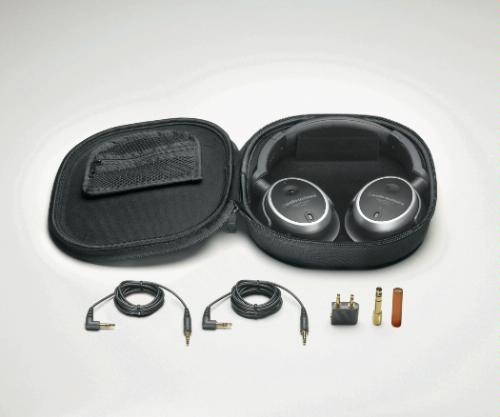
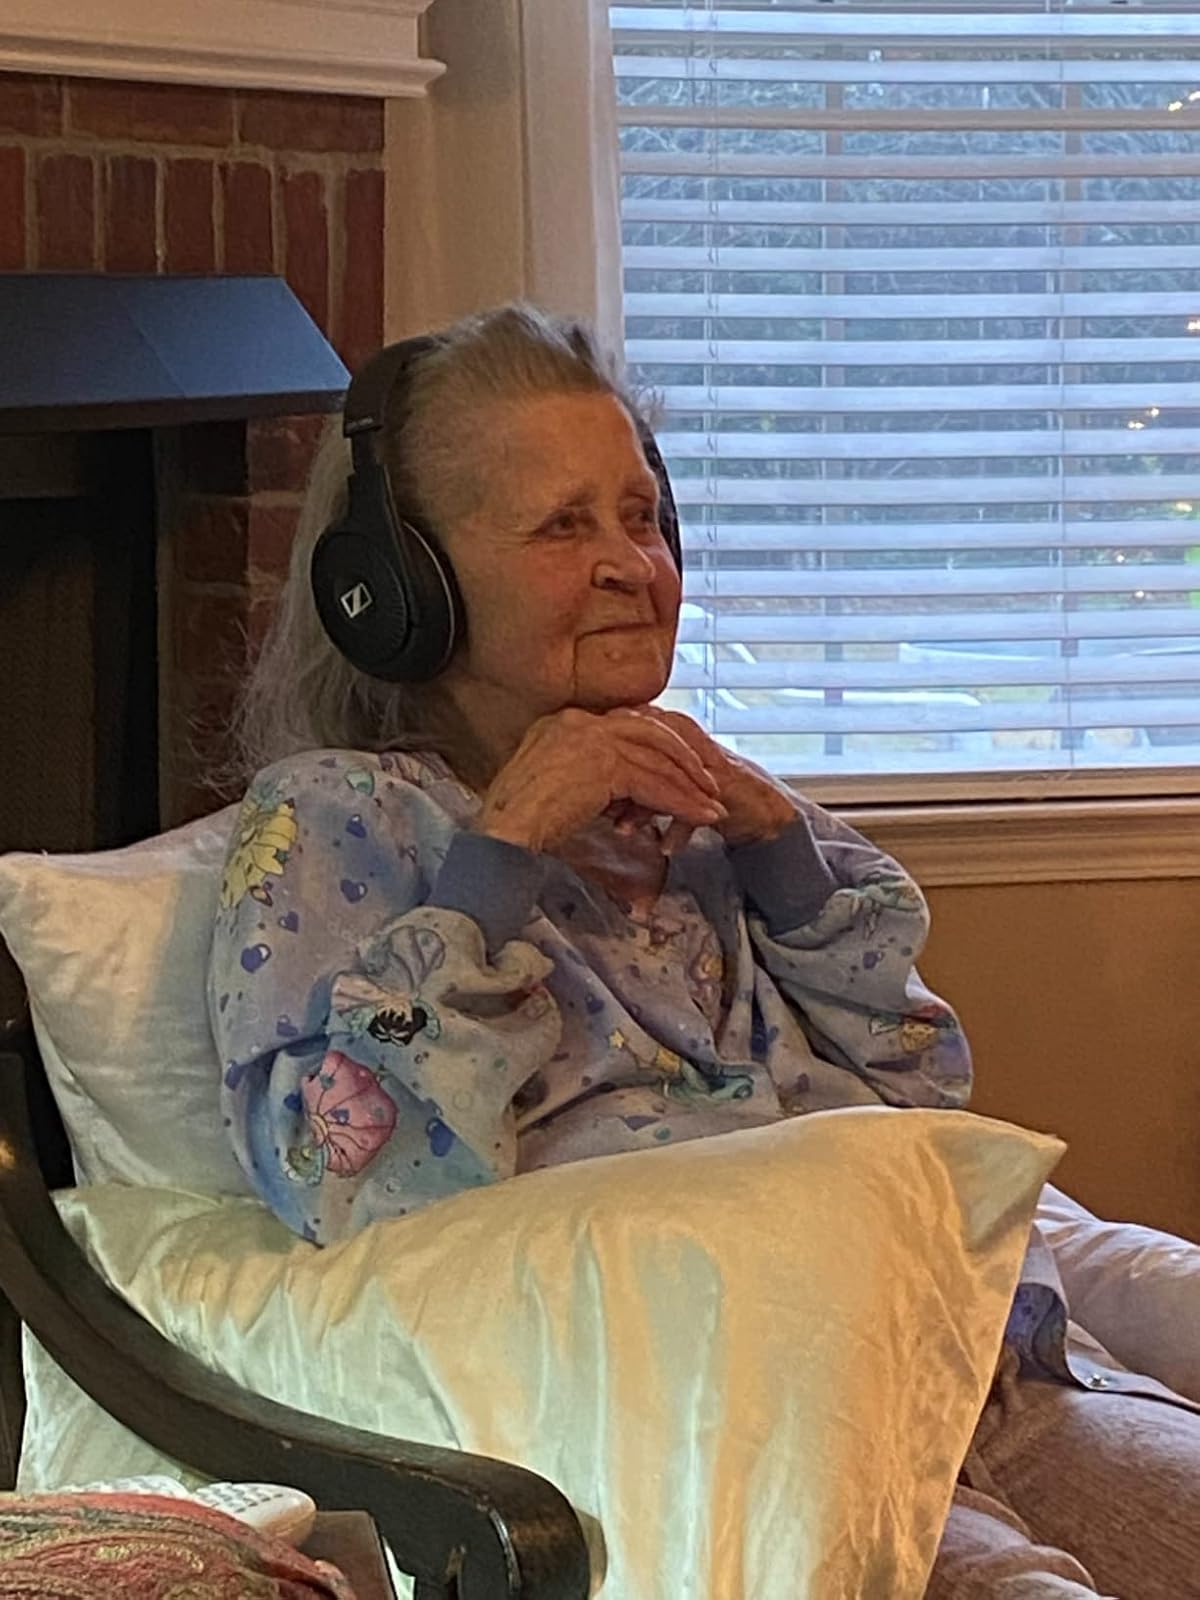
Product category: headphones
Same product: no